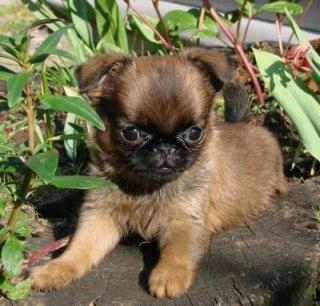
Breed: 209-n000042-Brabancon_griffo